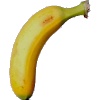
Label: banana_lady_finger